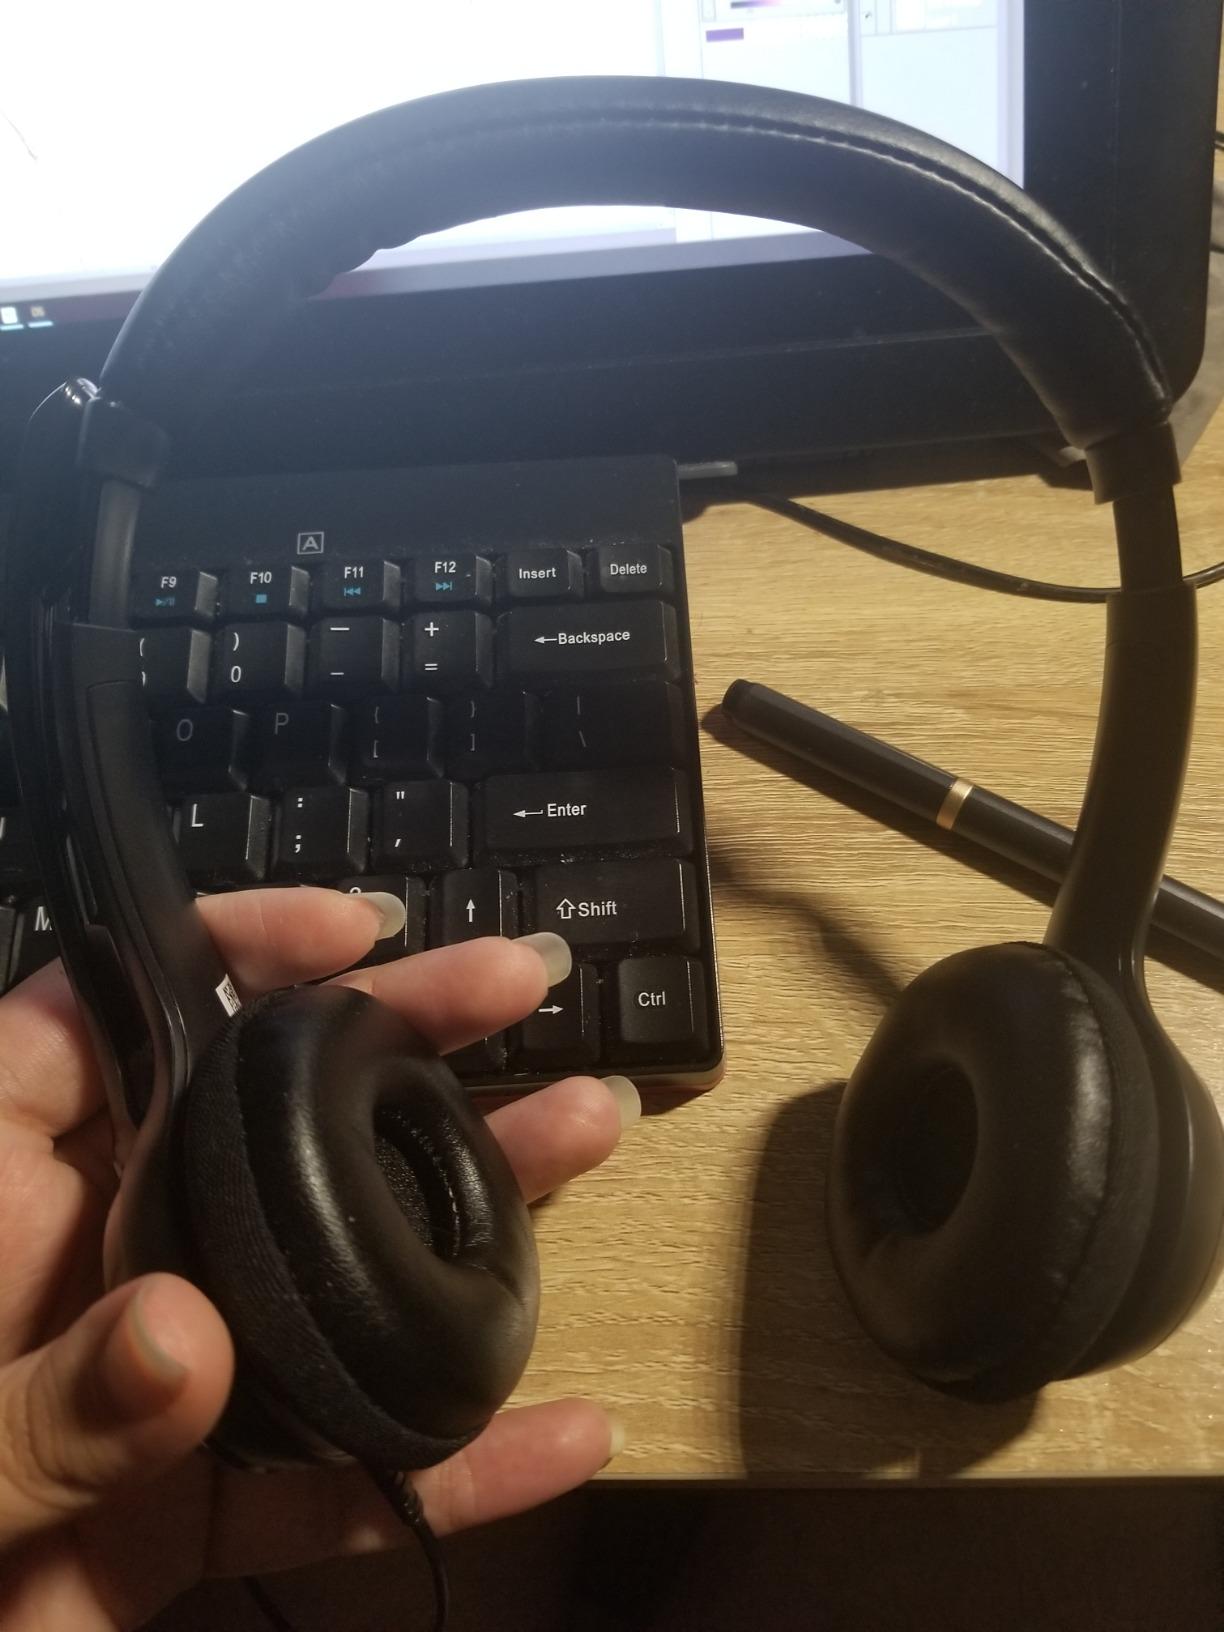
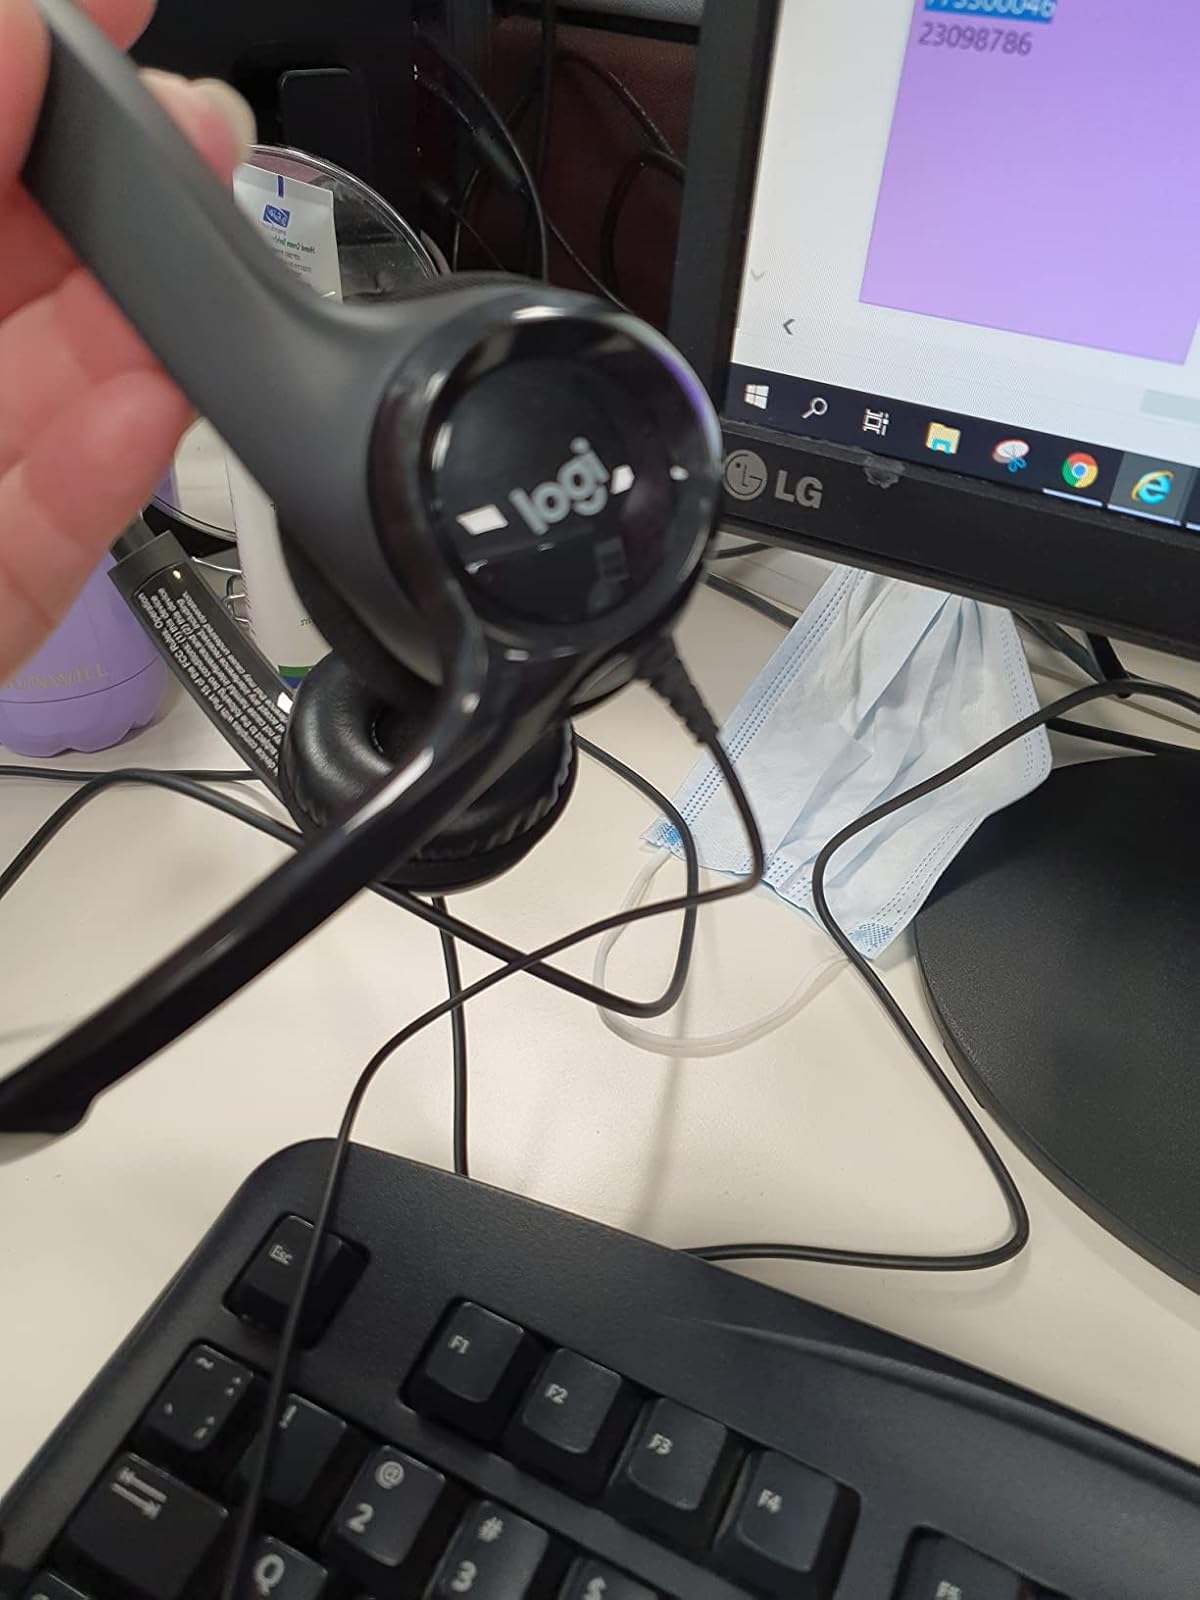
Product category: headphones
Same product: yes